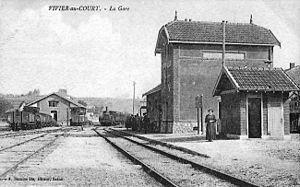
Intérieur de la gare de Vivier-au-Court, édifiée en 1911, au début du XXe siècle. Le bâtiment principal de l'ancienne gare est toujours présent en 2014.
La ligne de Vrigne-Meuse à Vrigne-aux-Bois est une courte ligne de chemin de fer française d'intérêt local, qui reliait Vrigne-Meuse à Vrigne-aux-Bois dans le département des Ardennes. Elle constituait la ligne nᵒ 215 000 du Réseau ferré national.
La gare de Vivier-au-Court est une gare ferroviaire française de la ligne de Vrigne-Meuse à Vrigne-aux-Bois, située sur le site de l'usine de La Fonte Ardennaise, à proximité du centre ville de la commune de Vivier-au-Court, dans le département des Ardennes en région Champagne-Ardenne.